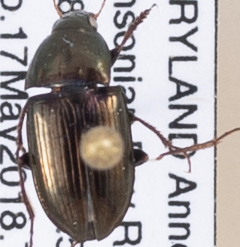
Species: Amara aenea
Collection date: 2018-05-17
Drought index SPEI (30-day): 1.102
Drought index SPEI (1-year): -0.152
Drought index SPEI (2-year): -0.44